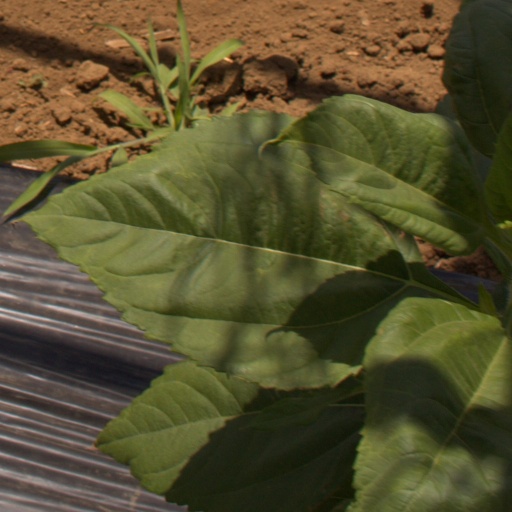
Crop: Jerusalem artichoke